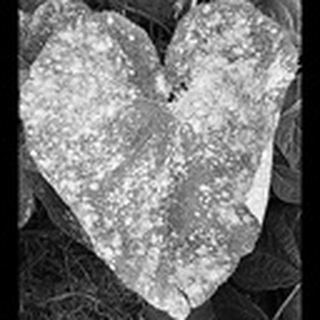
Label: cotton_powdery_mildew